Anokha Milan

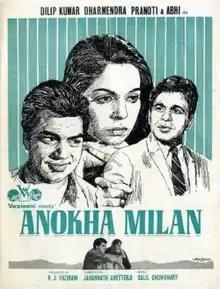
Poster

Anokha Milan is a 1972 Hindi film produced by R. J. Vazirani and directed by Jagganath Chatterjee. The film is a remake of director's own 1966 Bengali film "Paari" which was based on a story by Jarasandha and which also had the same cast as the original version. The film stars Dharmendra, Pronati Ghosh and Dilip Kumar in a guest appearance. This is the only Hindi movie that Dilip Kumar and Dharmendra appeared together in and was the second movie they appeared together after "Paari". The film's music is by Salil Choudhury.